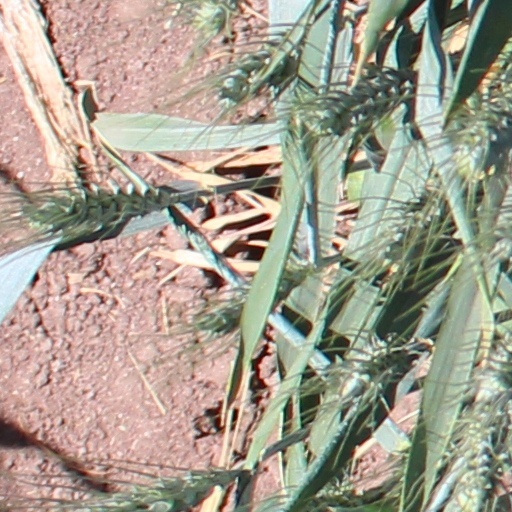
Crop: wheat